Lynching of Will Jones

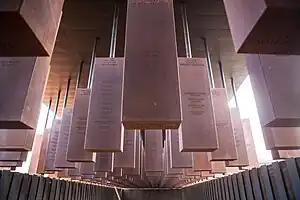

The National Memorial for Peace and Justice opened in Montgomery, Alabama, on April 26, 2018, in a setting of . Featured among other things is the Memorial Corridor which displays 805 hanging steel rectangles, each representing the counties in the United States where a documented lynching took place and, for each county, the names of those lynched. The memorial hopes that communities, like Schley County, Georgia where Jones was lynched, will take these slabs and install them in their own communities.